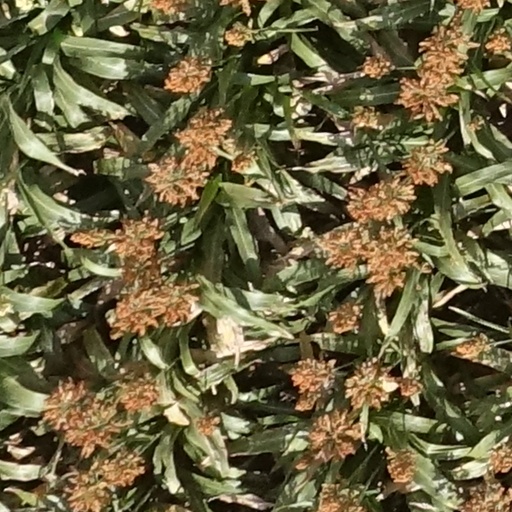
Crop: sorghum